Hamilton City SC

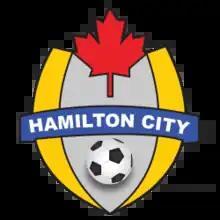
Original team logo

In May 2016, Andrew Crowe, the owner of London City, sold his share to his partner Zoran Kliseric, and relocated the club to Hamilton, Ontario marking the return of professional soccer to the city since Hamilton Croatia competed in the Canadian Soccer League in 2010. The organizations territory was located at Stoney Creek with Cardinal Newman Secondary School multi-sport athletic field as their home venue. Former London City manager Josip Dzale assumed the responsibilities of head coach, and assembled a roster of players with European and CSL experience. Dzale brought in Dražen Vuković, Nikola Stanojević, Josip Keran, Miroslav Čabrilo, Igor Krmar, Haris Fazlagić, and Zdenko Jurcevic.